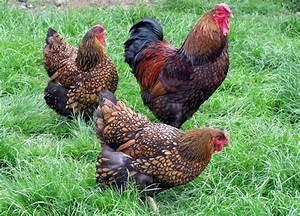
chicken